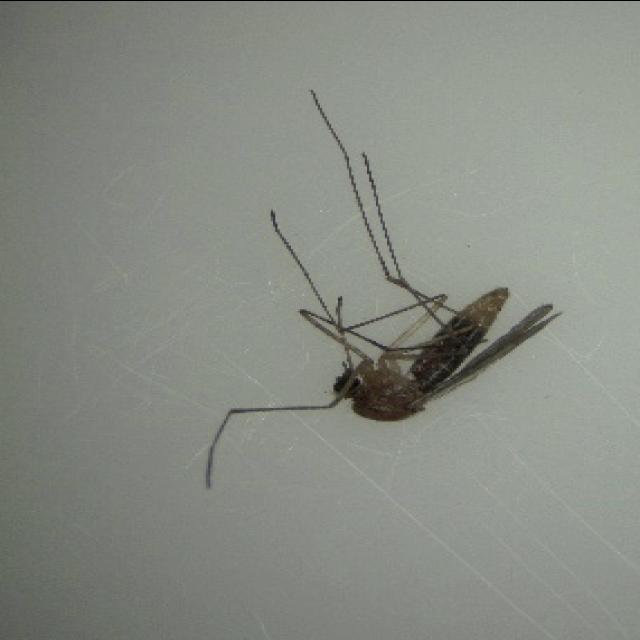
Species: culex_pipiens